Seetha (1967 film)

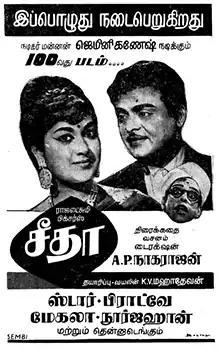
Poster

Seetha is a 1967 Indian Tamil-language drama film written and directed by A. P. Nagarajan. The film stars Gemini and Savitri Ganesh, the former's 100th film as an actor. It was released on 23 June 1967.